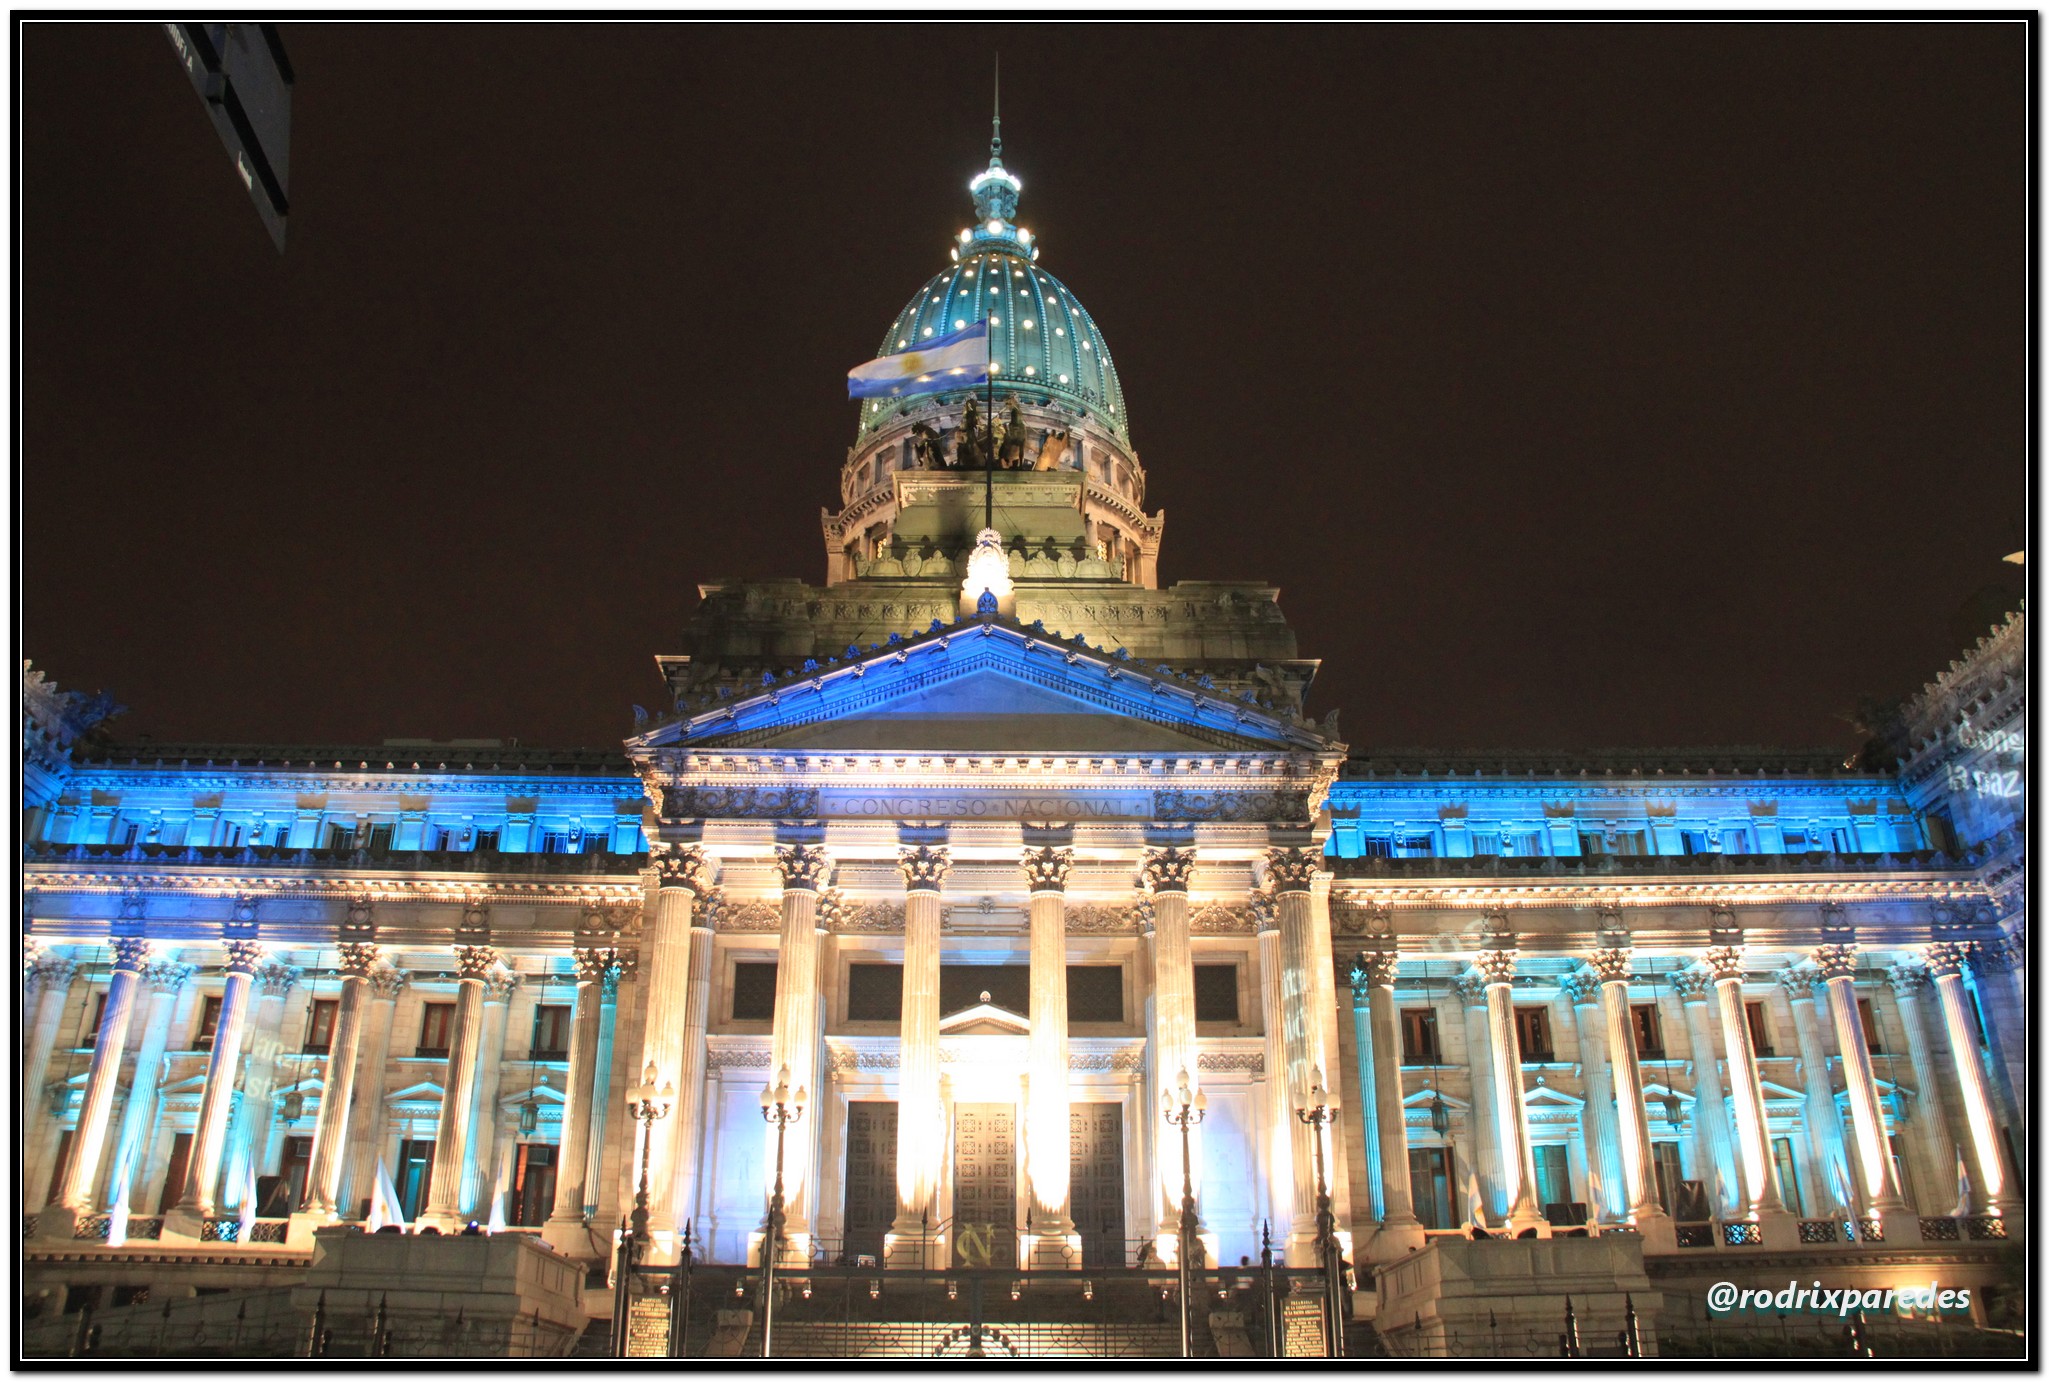
night, building, palace, opera house, landmark, facade, theatre, argentina, militar, desfile, civico, 1810, 2505, bicentenario, 25052010